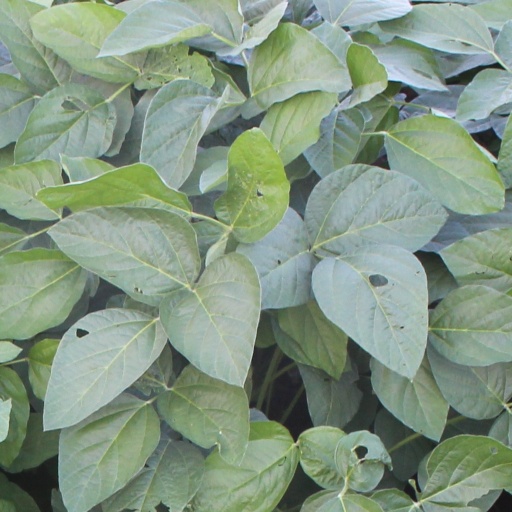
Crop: soybean